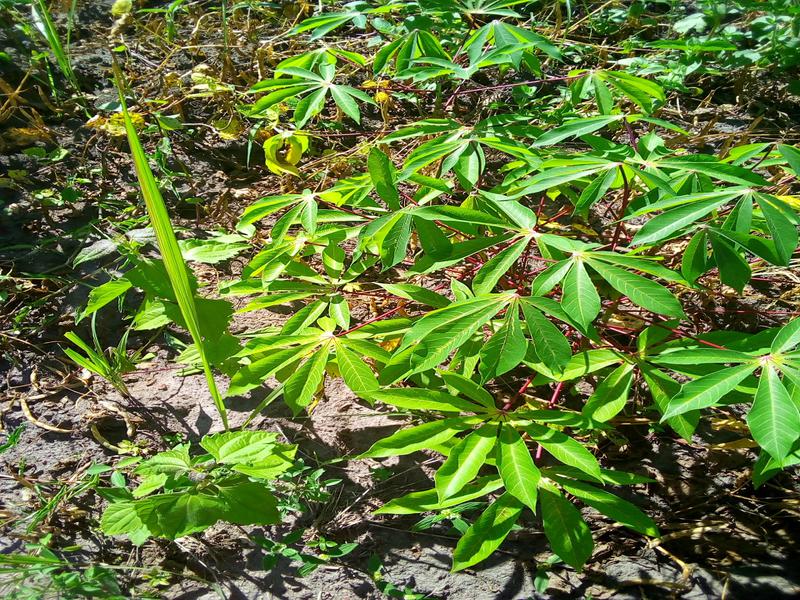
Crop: cassava
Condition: healthy